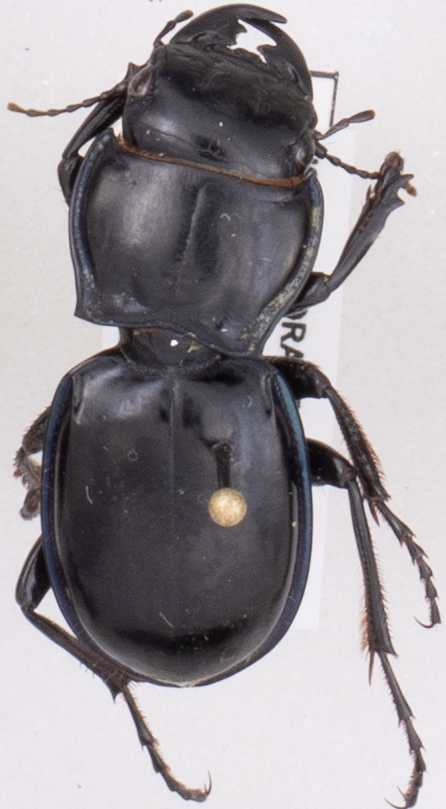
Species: Pasimachus elongatus
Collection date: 2021-06-16
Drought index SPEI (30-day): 0.022
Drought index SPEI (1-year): -0.17
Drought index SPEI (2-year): -0.572